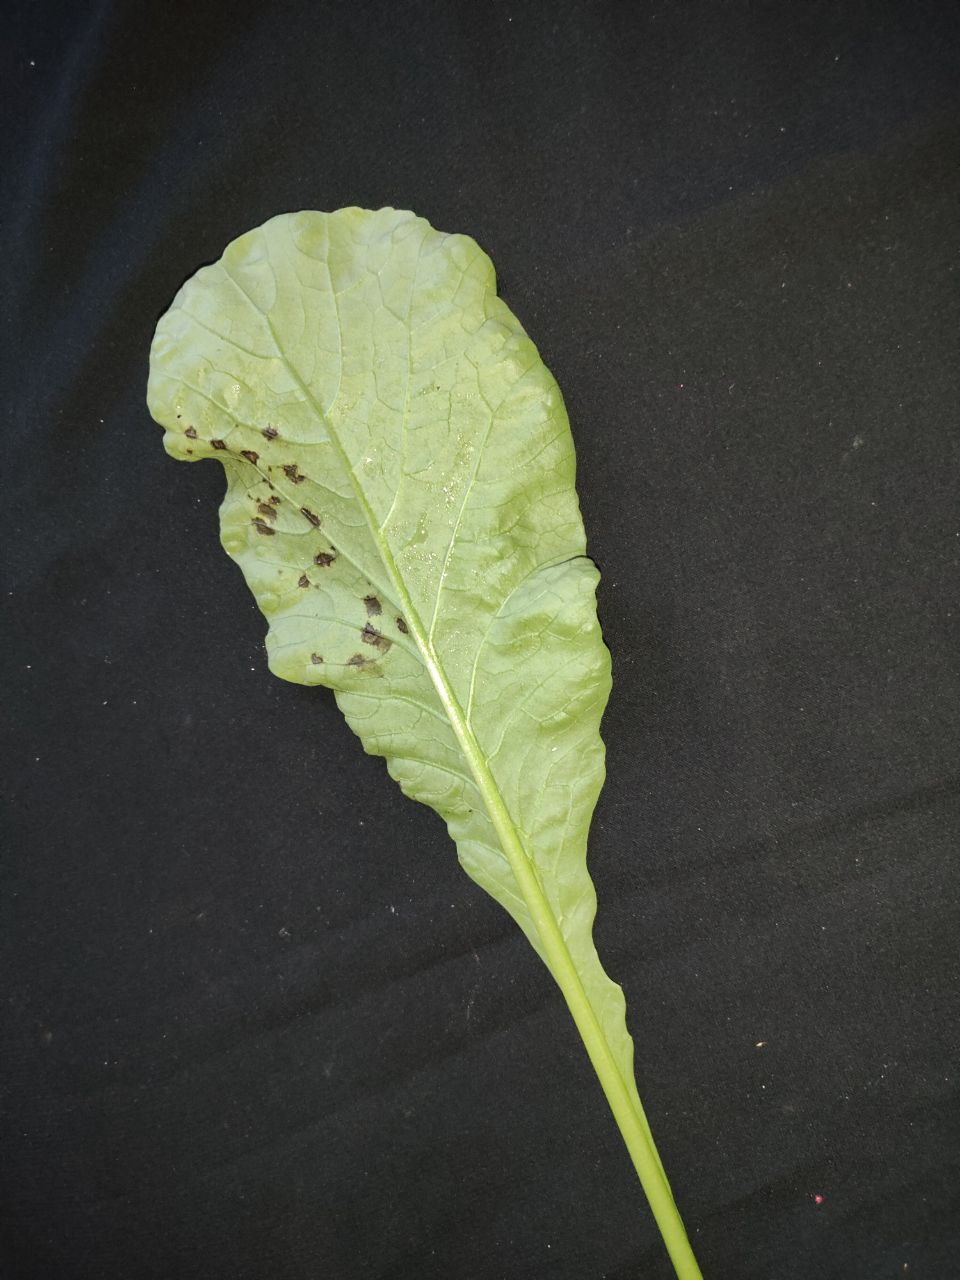
Label: Black leaf spot